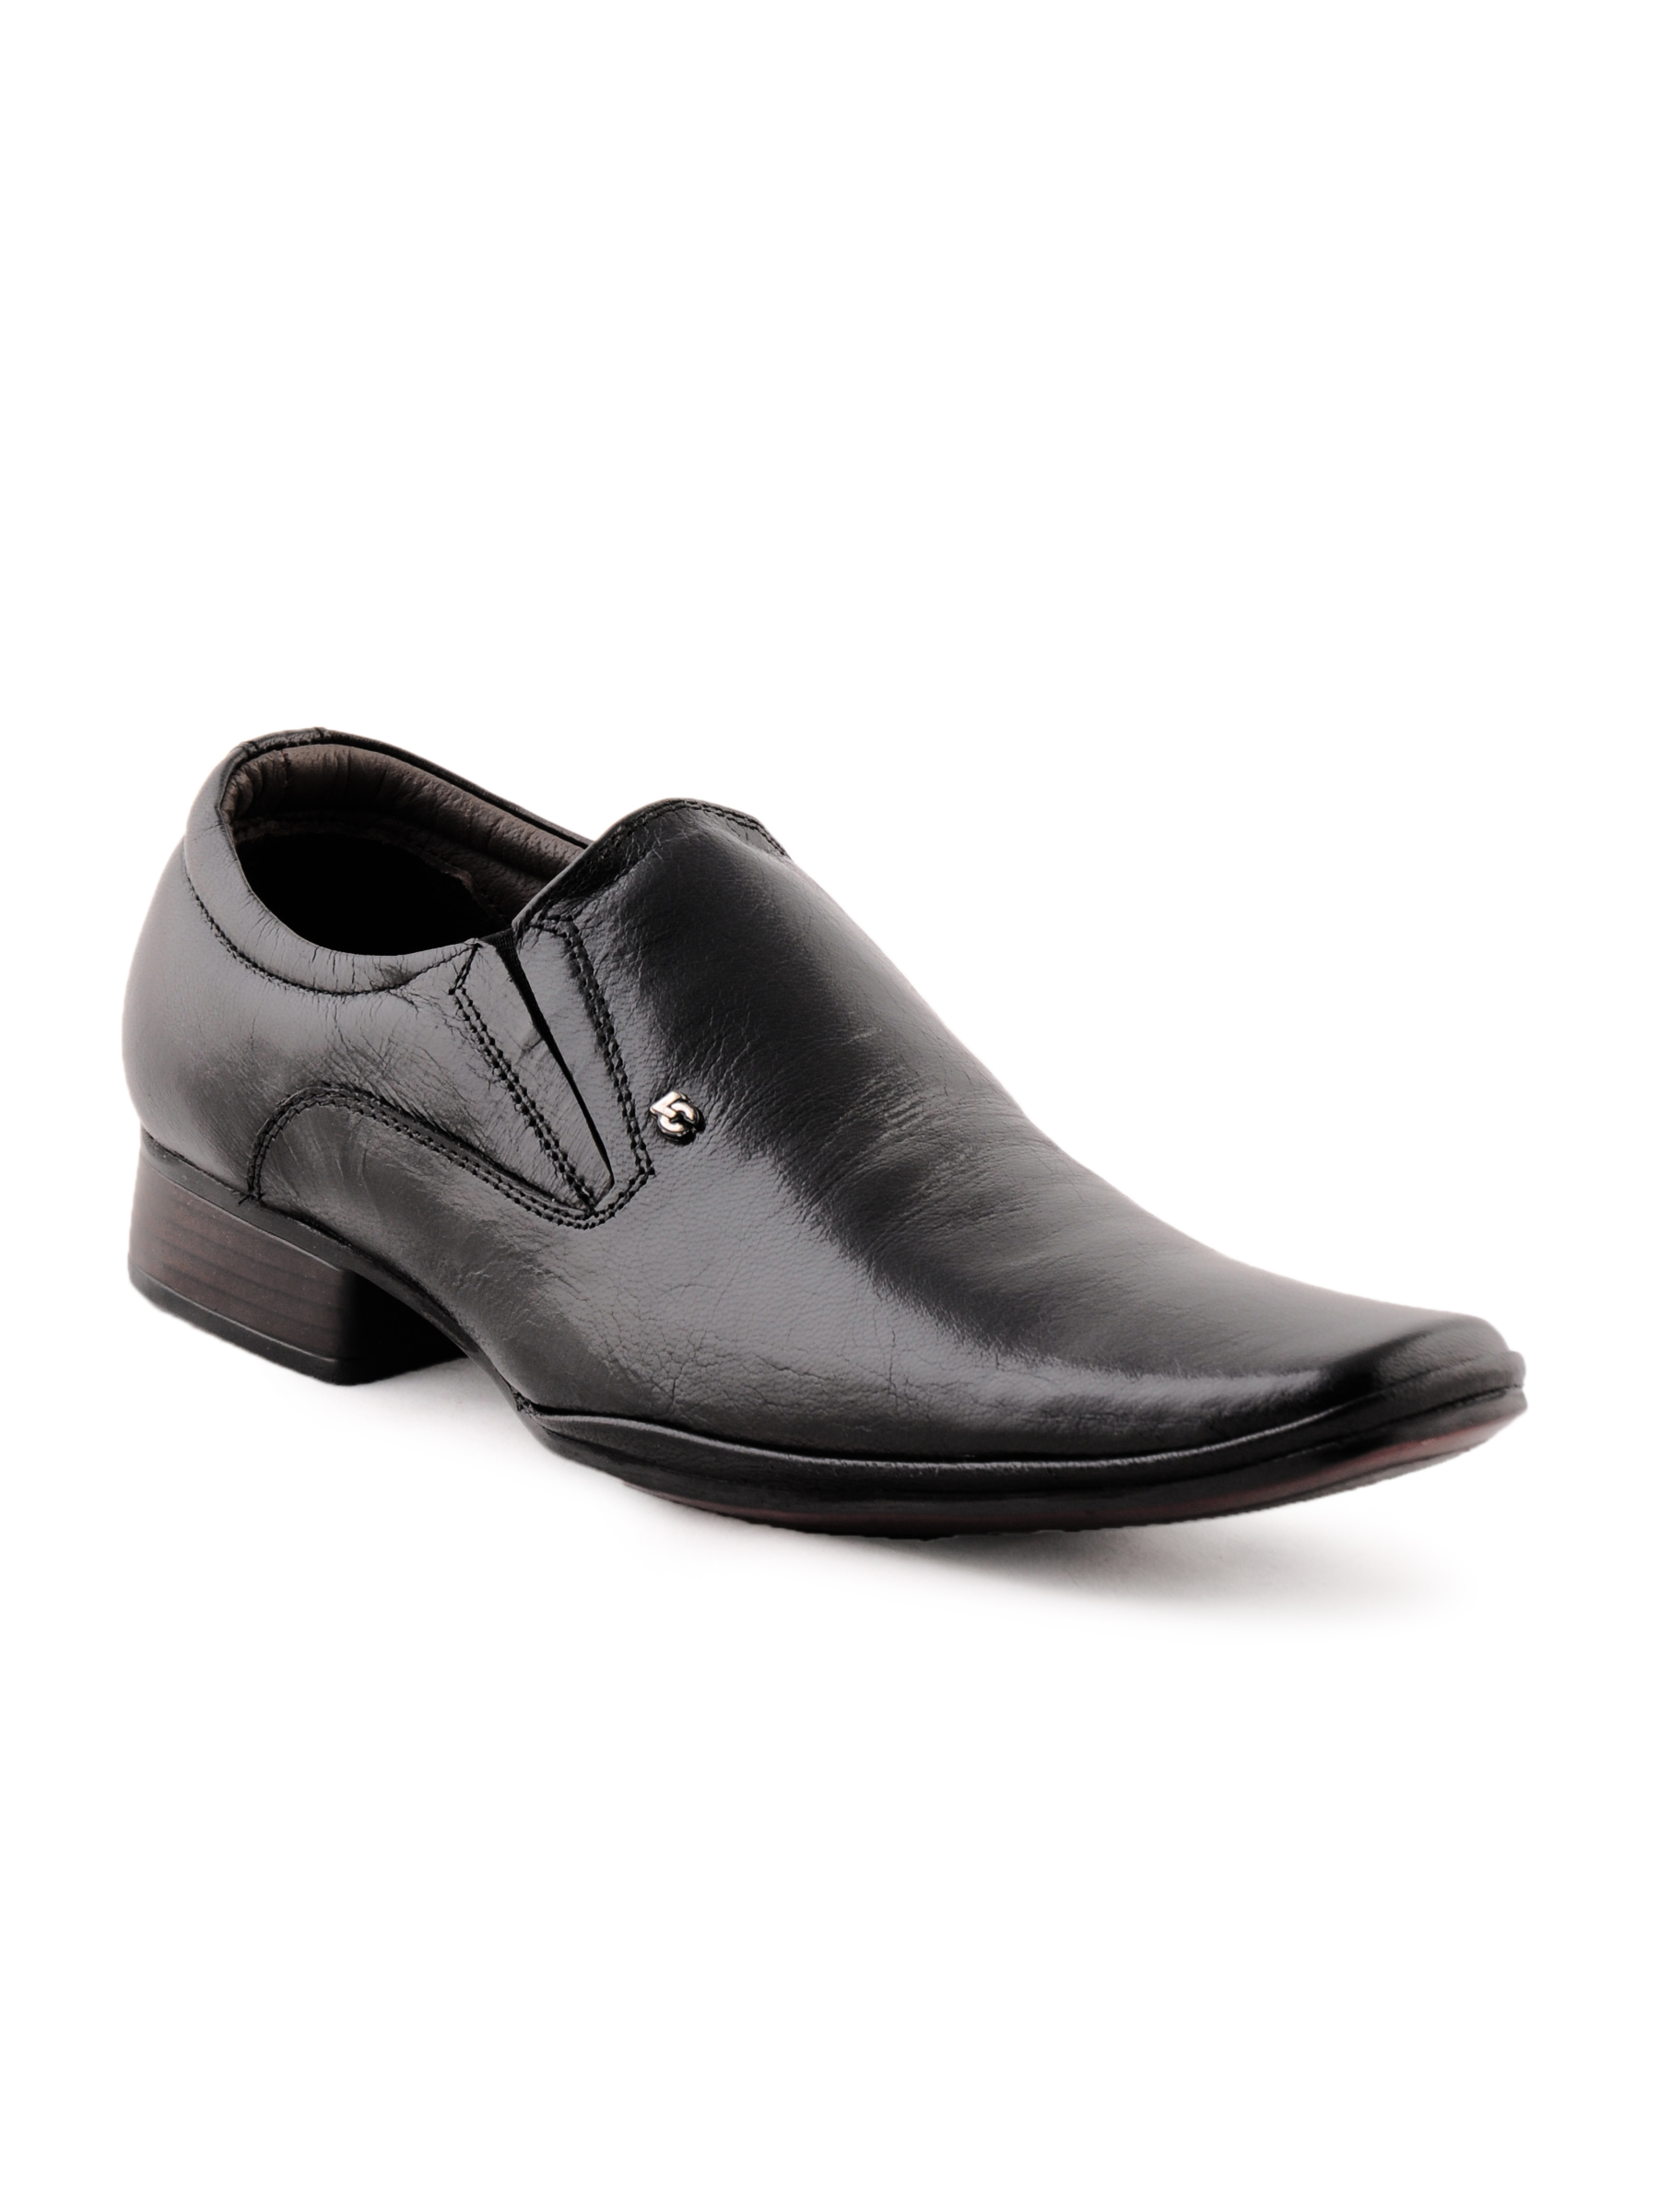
Lee Cooper Men Formal Black Shoes
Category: Footwear / Shoes / Formal Shoes
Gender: Men
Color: Black
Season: Spring 2012
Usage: Formal